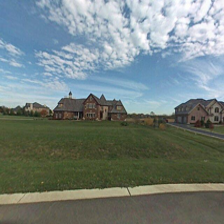
Label: streetView